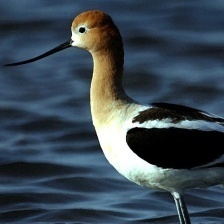
Species: AMERICAN AVOCET
Scientific name: PSITTACULA EUPATRIA